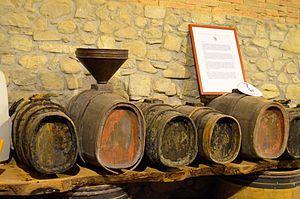
Un tonneau est un conteneur de révolution servant à conserver les liquides de consommation. Inventé par les Celtes, et plus précisément par les Gaulois, le tonneau a traversé les siècles.